Lake Constance train ferries

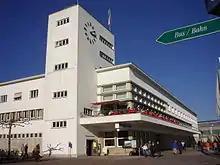
Friedrichshafen Hafen station built in 1933, now housing the Zeppelin Museum

The train ferry traffic over Lake Constance on the Friedrichshafen–Romanshorn route began in 1869 with a steam ferry. In addition, in the same year, unpowered barges were towed by the Bavarian State Railways on the Lindau–Romanshorn route. From 1929 motorised train ferries were used for the carriage of freight wagons or motor vehicles.